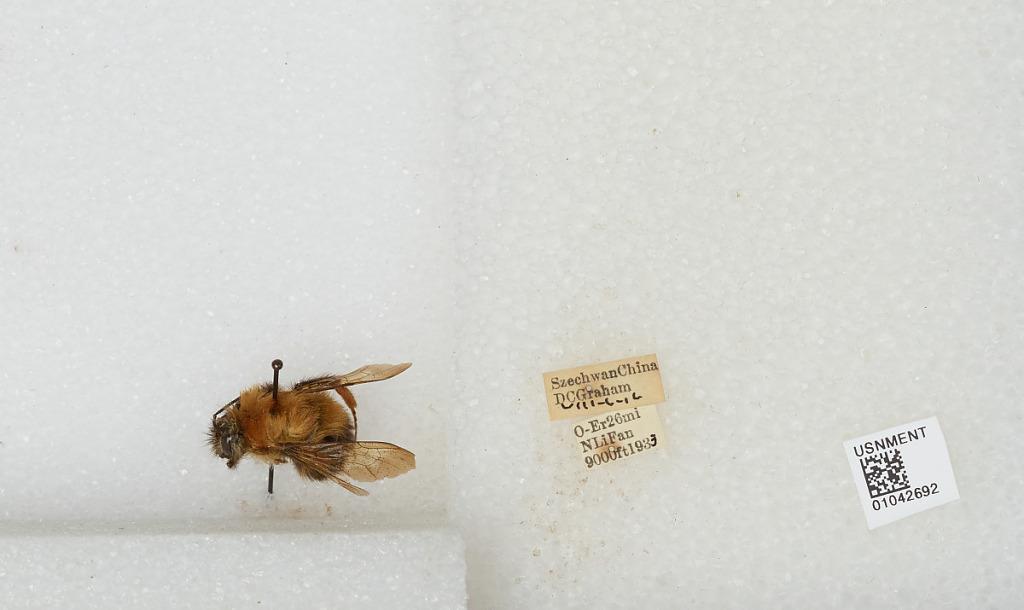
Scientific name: Bombus sp.
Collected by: D. Graham
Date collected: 1933-8-6
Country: China
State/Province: Sichuan
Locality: O-Er 26 miles North Li Fan